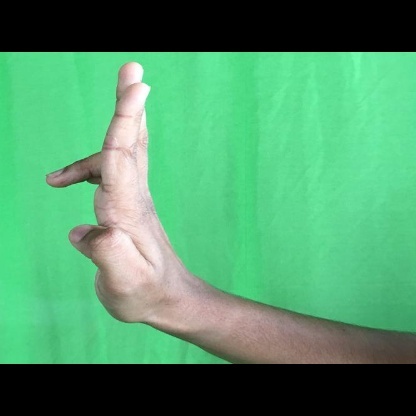
Mudra: Ardhapathaka